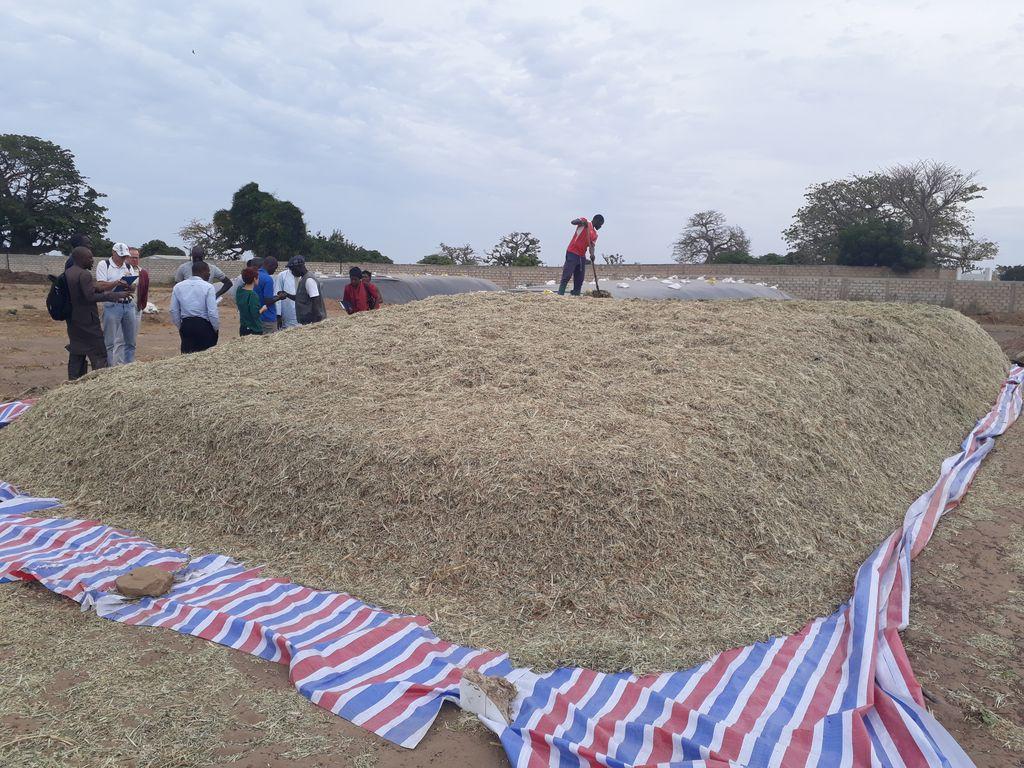
Mkulima amekusanya nafaka mingi baada ya kuvuna na kuziweka kwenye rundo kubwa. Vitambaa vya mistari vinatumika kuzuia nafaka kutawanyika. Watu wengi wamekusanyika kuangalia mazao hayo ya kilimo. Mazingira ni ya vijijini ambapo kilimo ni shughuli kuu ya kiuchumi.  Hii ni dalili ya mavuno mazuri ya msimu.